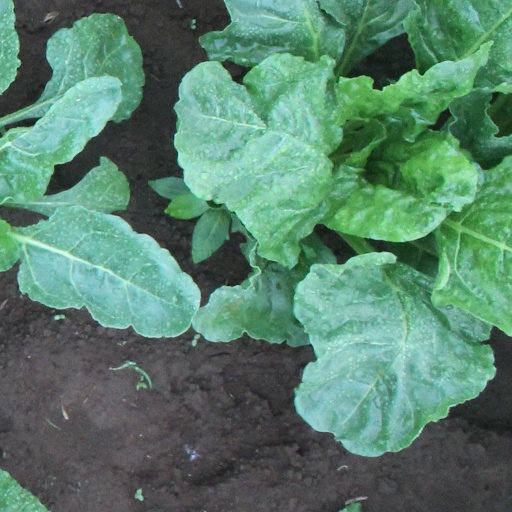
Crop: sugar beet